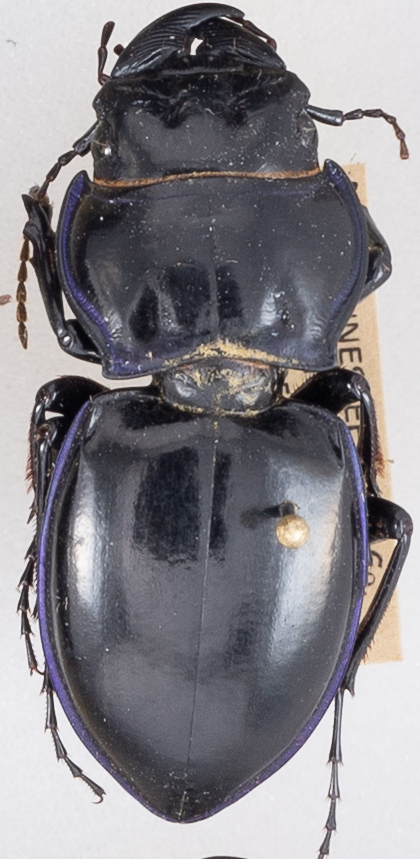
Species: Pasimachus punctulatus
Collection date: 2021-08-03
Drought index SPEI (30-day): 0.03
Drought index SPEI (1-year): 0.8
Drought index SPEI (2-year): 1.69